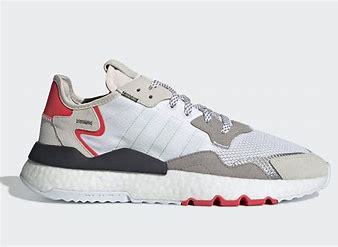
Brand: adidas
Model: originals Adidas Originals Nite Jogger